Parkview Apartments (Cleveland)

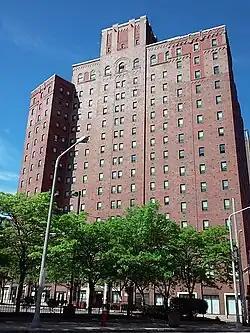
The former Allerton Cleveland

The Parkview Apartments is a 1926-built 213 foot former Allerton Hotel high-rise that was converted into apartments in downtown Cleveland's Nine-Twelve District that sits just south of the Reserve Square complex. The building is in the Renaissance revival style and is facaded in detailed red brick. Erected in the 1920s the building demonstrates elaborate decorational motifs and castle-like design that evokes regal elegance throughout the structure. The Parkview also features a "tower" or spire at its apex.